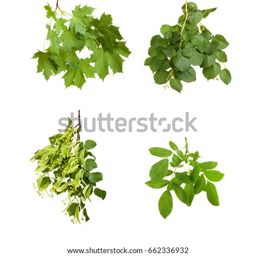
set the branch with green summer leaves isolated on white background